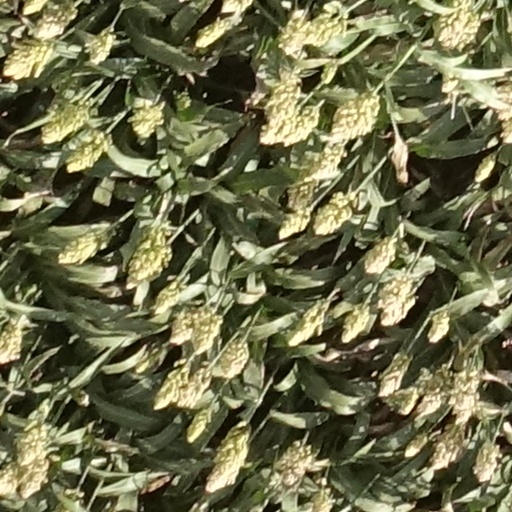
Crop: sorghum